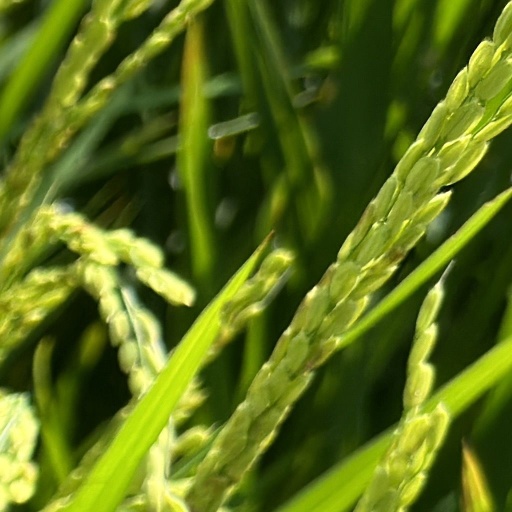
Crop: rice